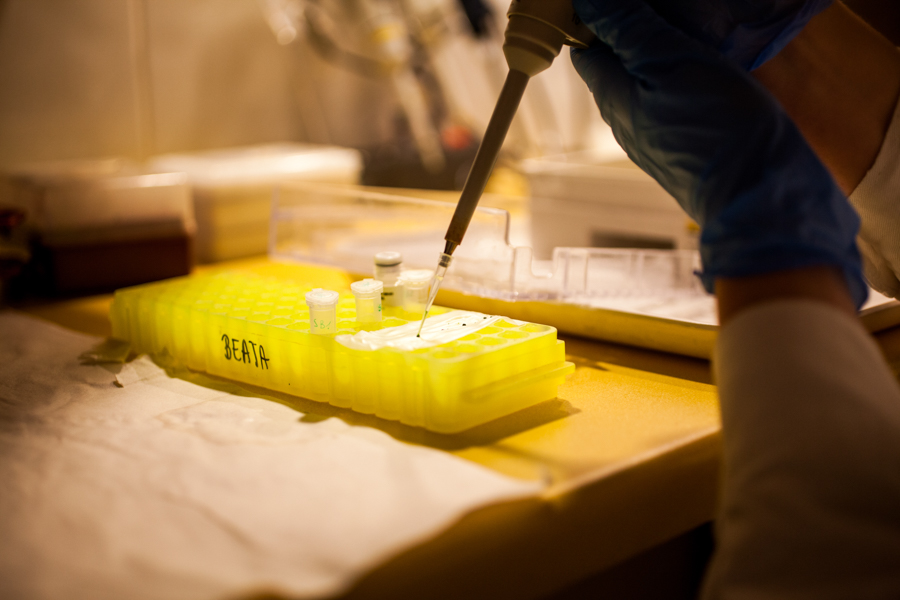
"Electrophoresis". Application of a drops of load buffer on the parafilm. Institute of Systematics and Evolution of Animals Polish Academy of Sciences in Cracov
Specialty: lab-equipment
Image credit: Karolina Fok